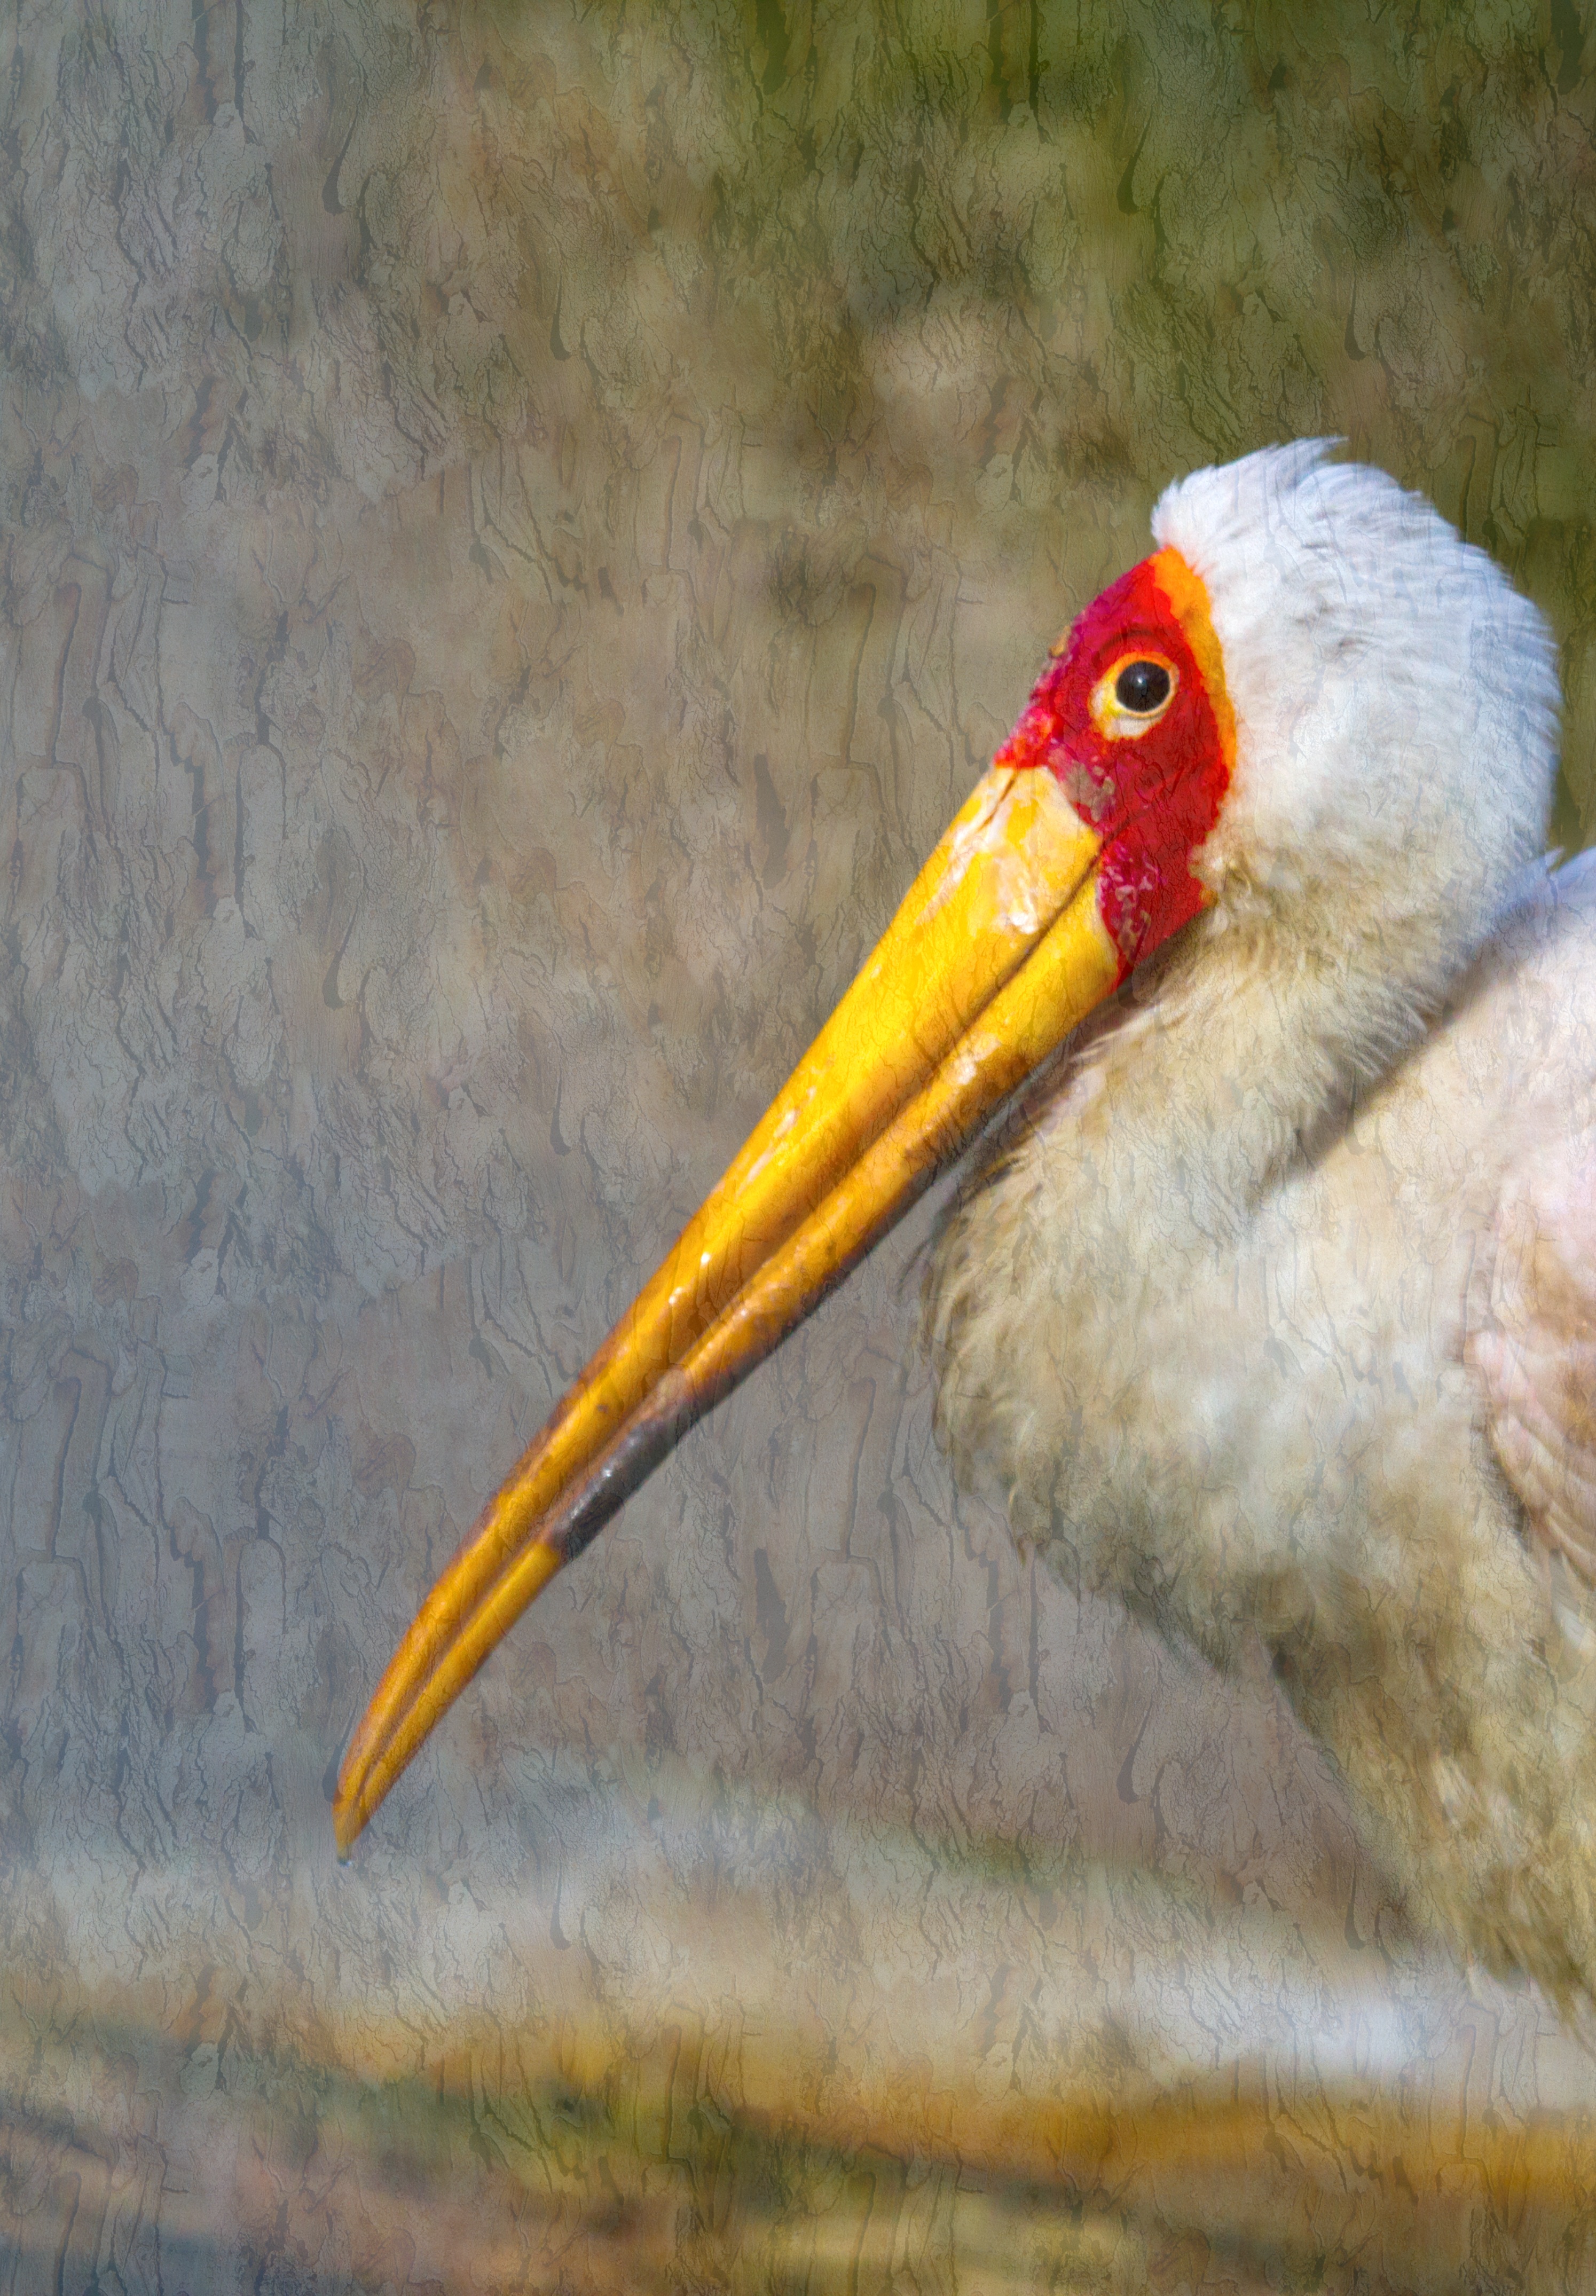
bird, texture, seabird, wildlife, beak, fauna, stork, animals, vertebrate, bill, eastern, storks, glutton, ciconiidae, ciconiiformes